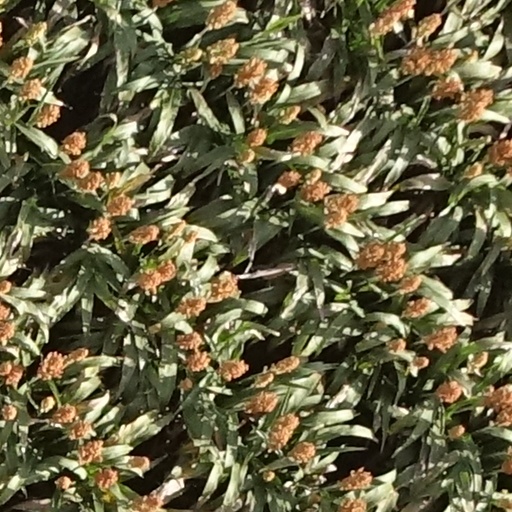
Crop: sorghum